Creationism

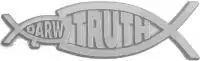
The Truth fish, one of the many creationist responses to the Darwin fish

In the US, creationism has become centered in the political controversy over creation and evolution in public education, and whether teaching creationism in science classes conflicts with the separation of church and state. Currently, the controversy comes in the form of whether advocates of the intelligent design movement who wish to "Teach the Controversy" in science classes have conflated science with religion.